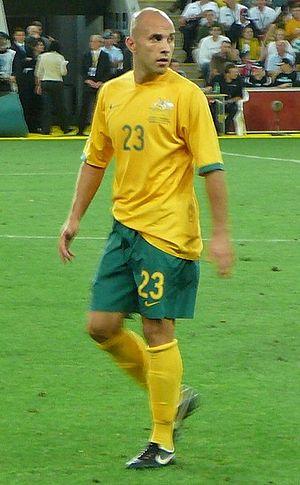
Mark Bresciano, né le 11 février 1980 à Melbourne, est un footballeur australien. Joueur d'Al-Gharafa SC au Qatar, il évolue au poste de milieu de terrain offensif.